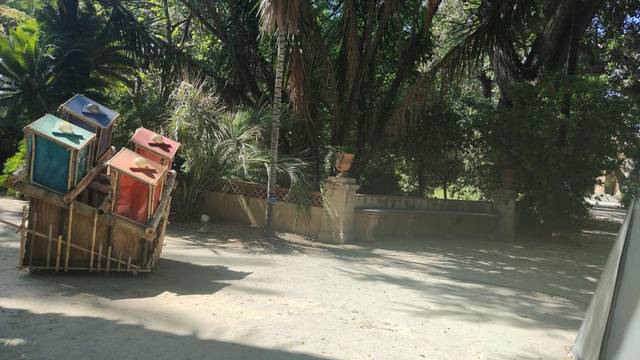
Region: Italy
Coordinates: 38.113, 13.374